Al "Carnival Time" Johnson

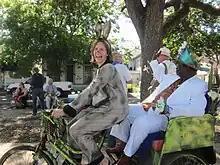
King Al rides in the Goodchildren Easter Parade

In 2012 Johnson was proclaimed honorary "King for Life" of New Orleans' Goodchildren Social Aid & Pleasure Club.